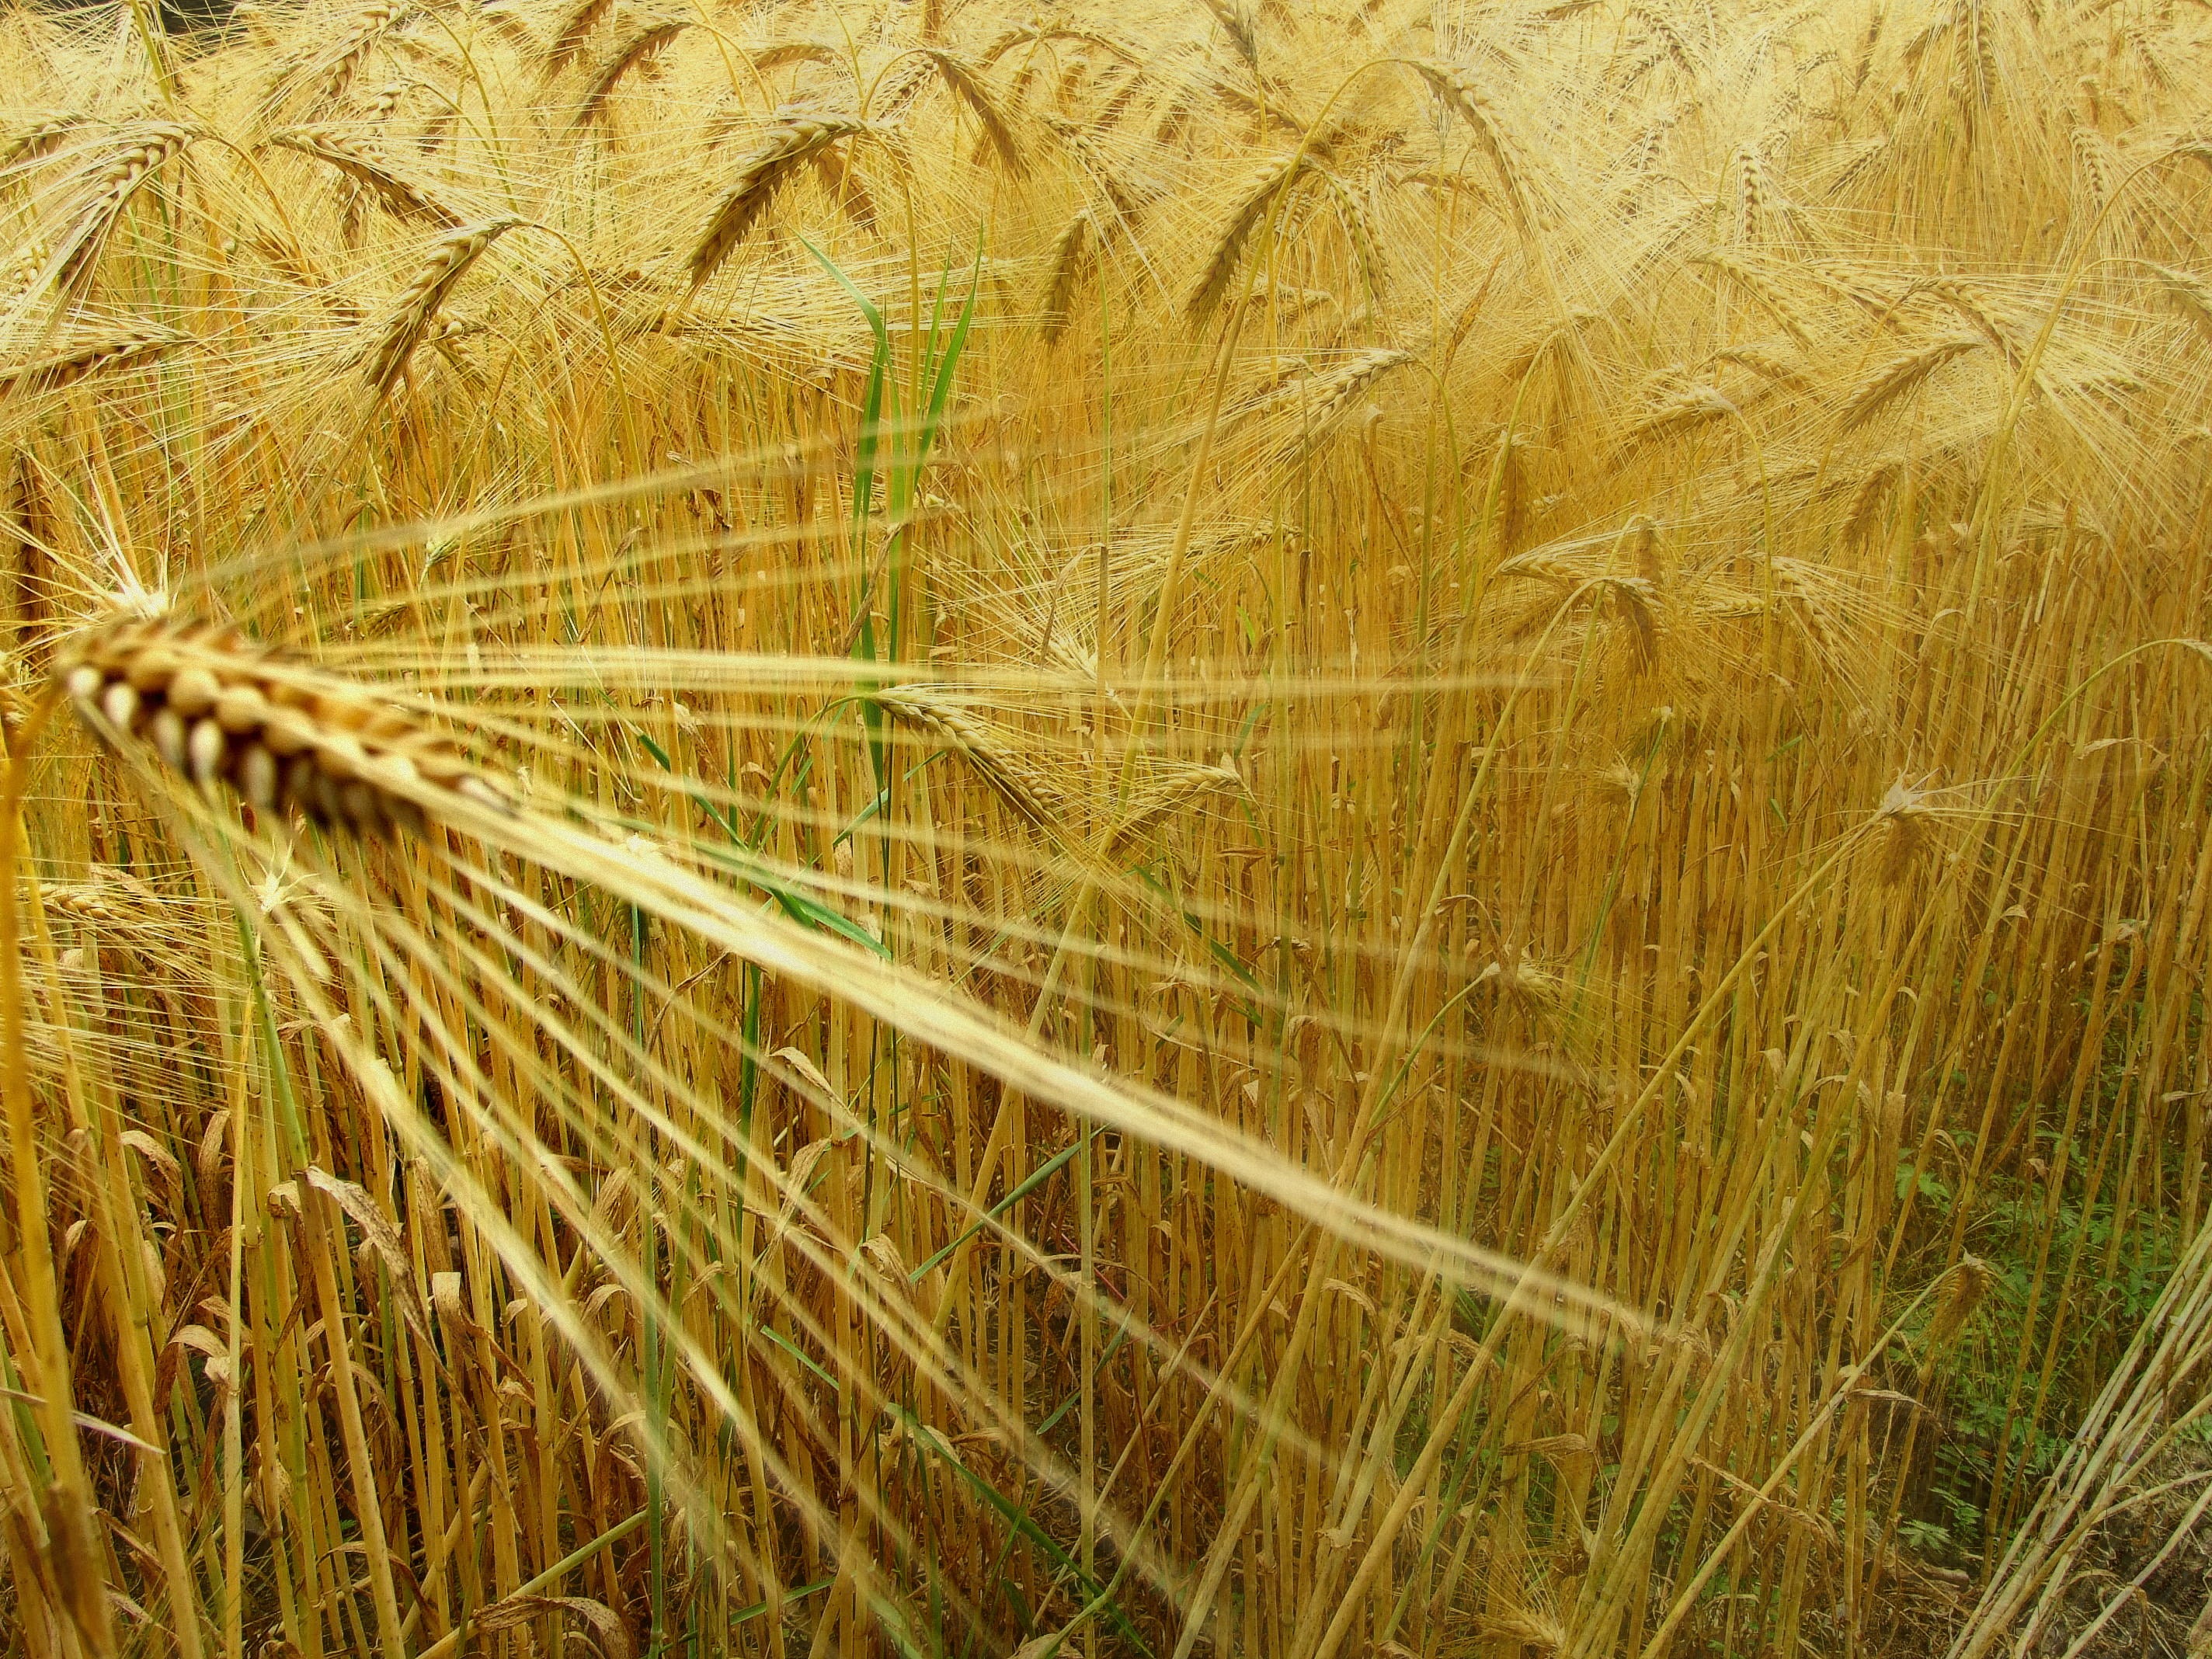
grass, plant, field, barley, wheat, prairie, food, crop, soil, agriculture, cereal, grassland, rye, epi, flowering plant, commodity, hordeum, grass family, land plant, food grain, einkorn wheat